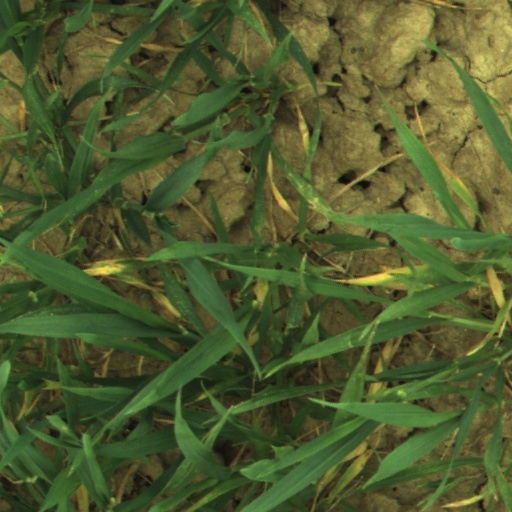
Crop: wheat